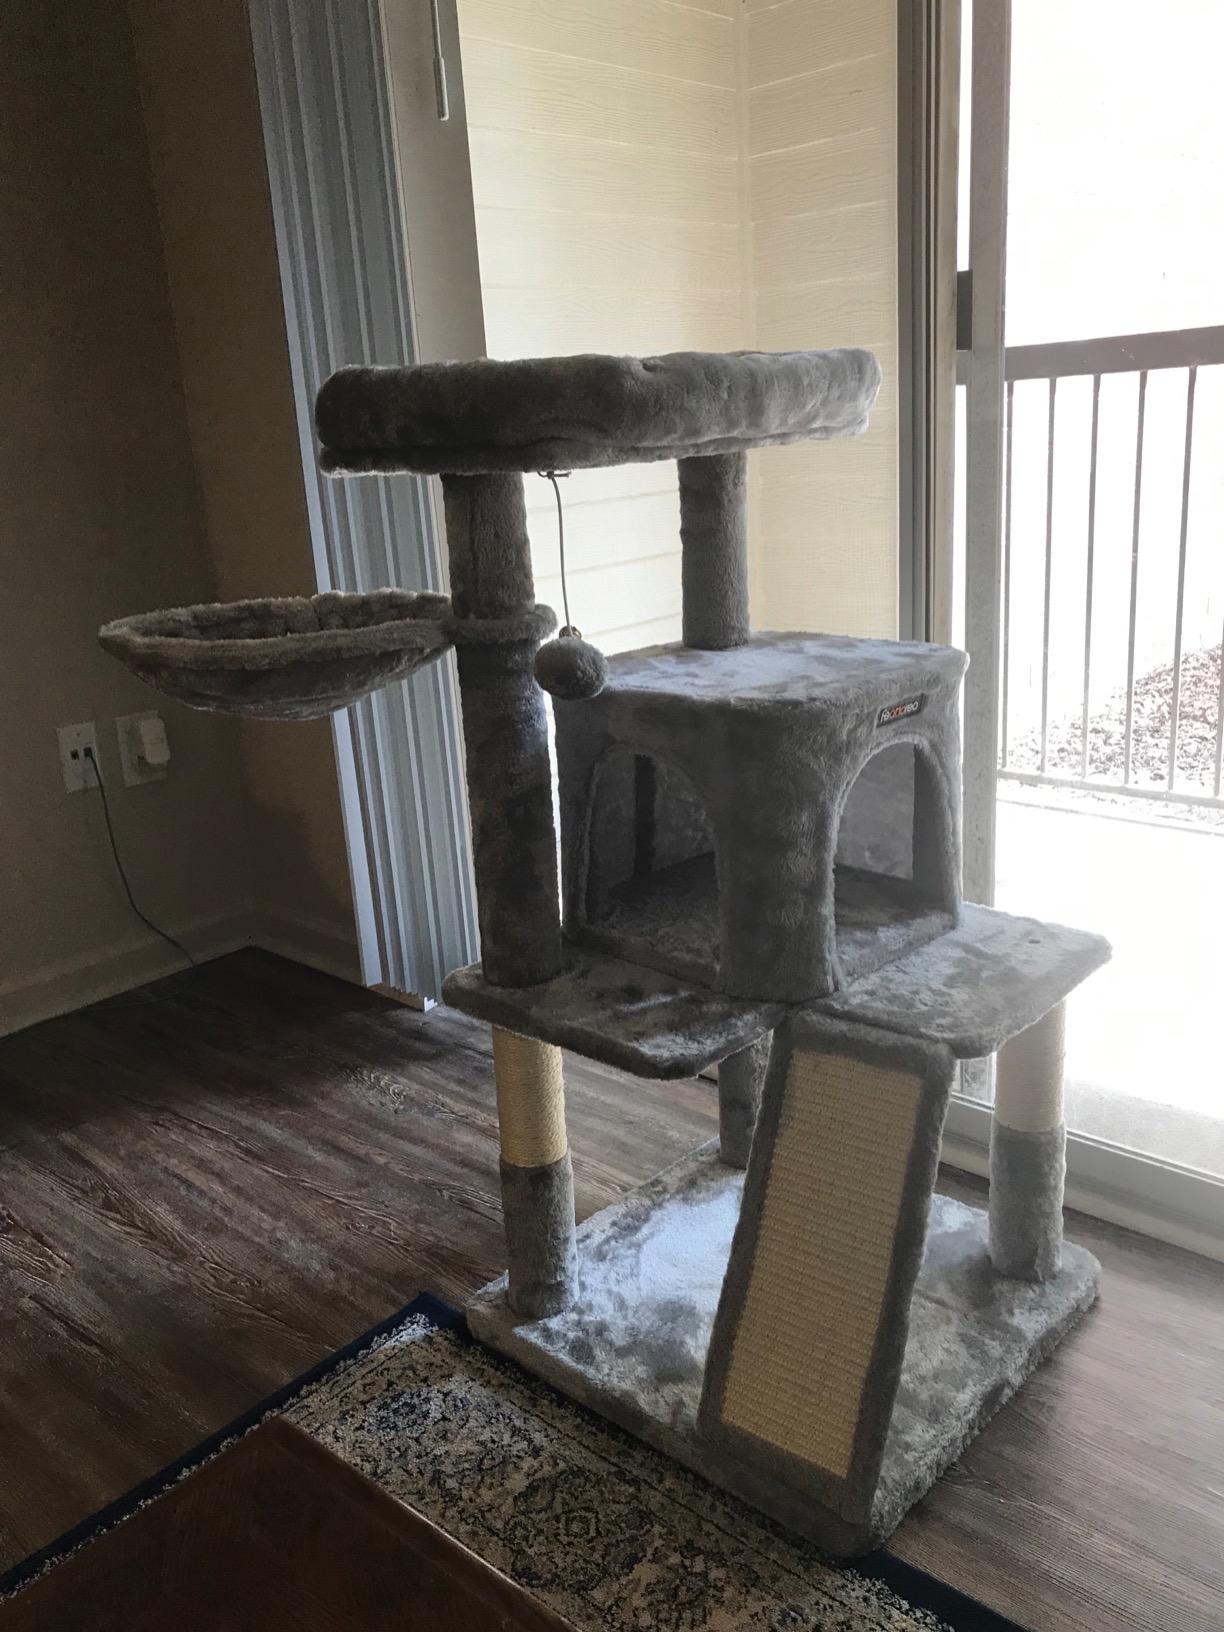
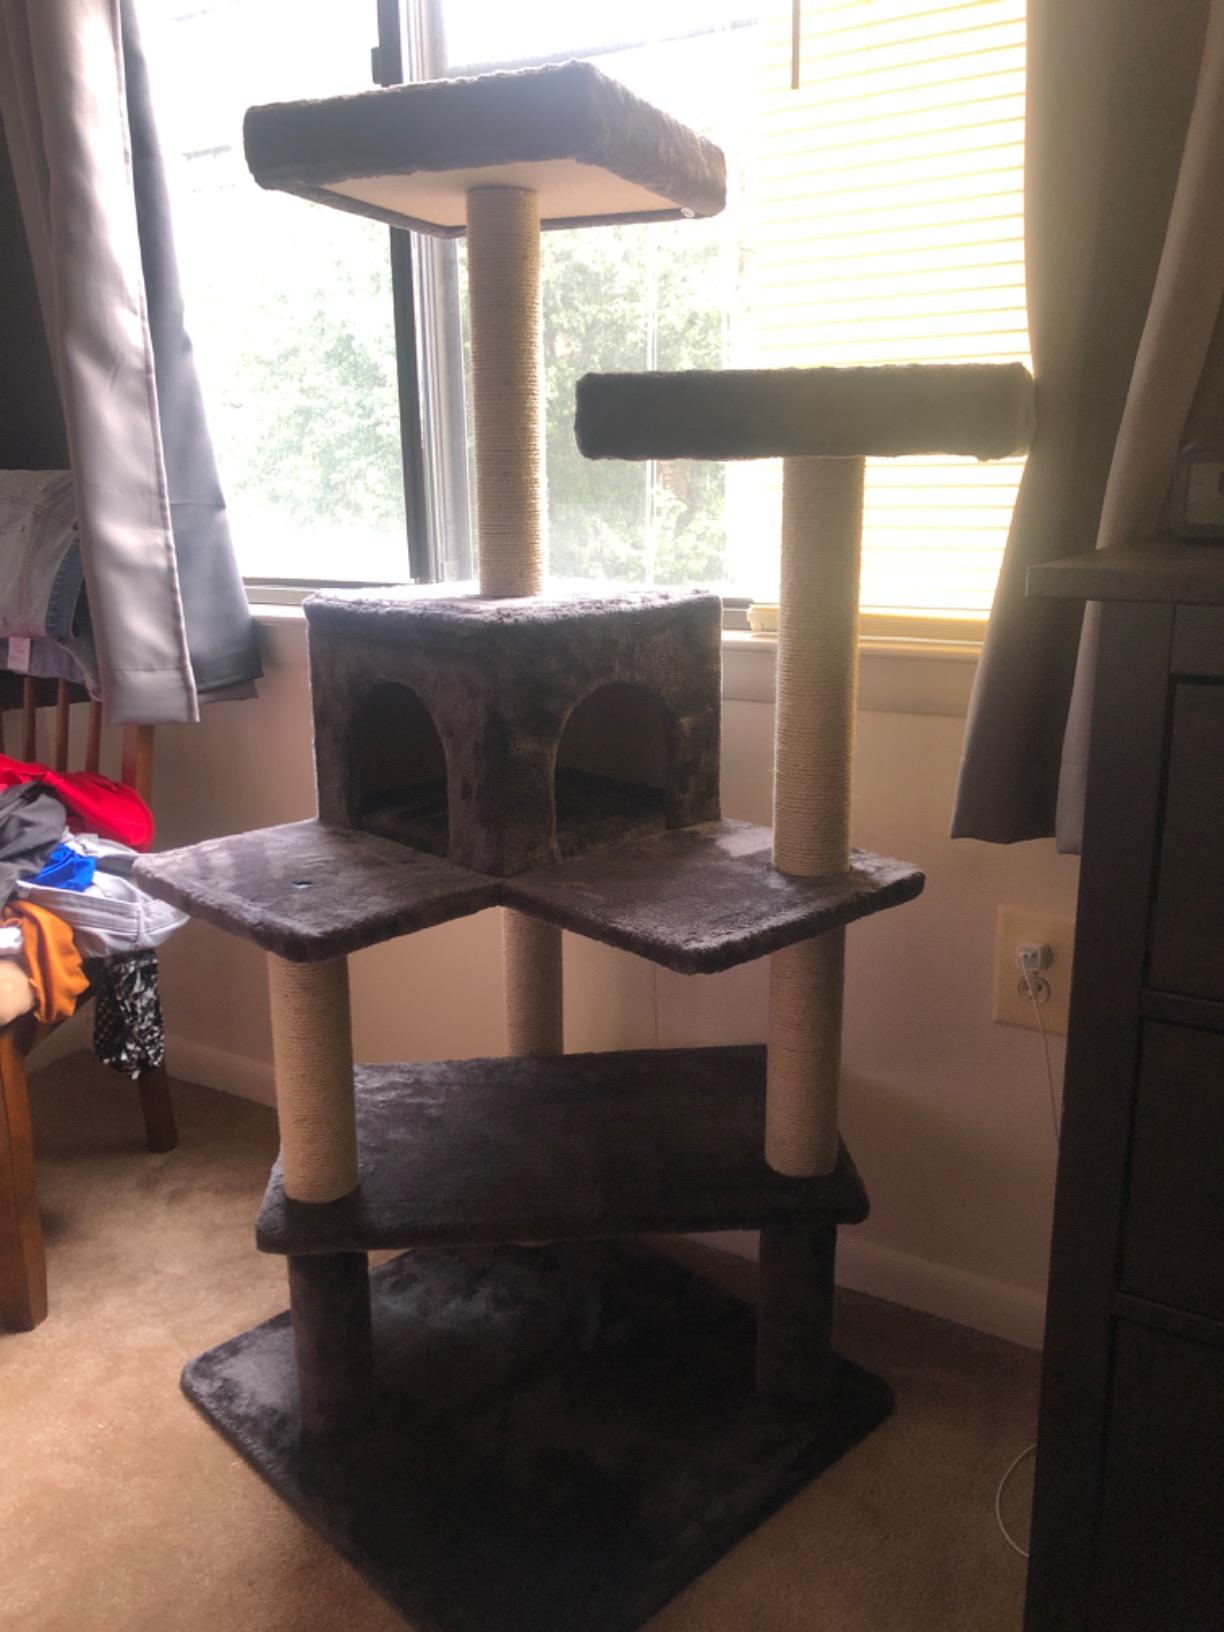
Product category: items_cat tree
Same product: no